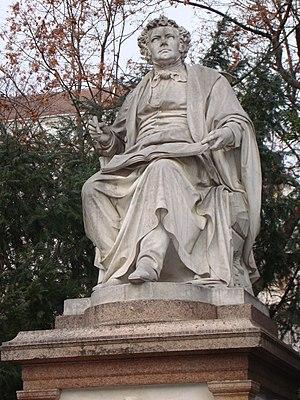
Carl Kundmann est un sculpteur autrichien. Il a réalisé de nombreuses stautes et un certain nombre de travaux de décoration pour les bâtiments du Ring à Vienne.